Slava Voynov

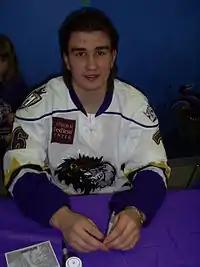
Voynov in February 2009 as a member of the Manchester Monarchs of the AHL

Voynov's first and second career NHL goals were both scored on 27 October 2011, against Kari Lehtonen of the Dallas Stars. On 11 June 2012, Voynov won the Stanley Cup with the Kings in his first NHL season. Voynov had an impressive rookie season with the Kings, but with the 2012–13 NHL season delayed due to a lockout, he was reassigned to Manchester to start the year. In the 2013 Stanley Cup playoffs, Voynov set a new Kings record for number of goals scored by a defenceman in one playoff season, scoring his fifth of the playoffs in Game 3 of the Western Conference finals against the Chicago Blackhawks.